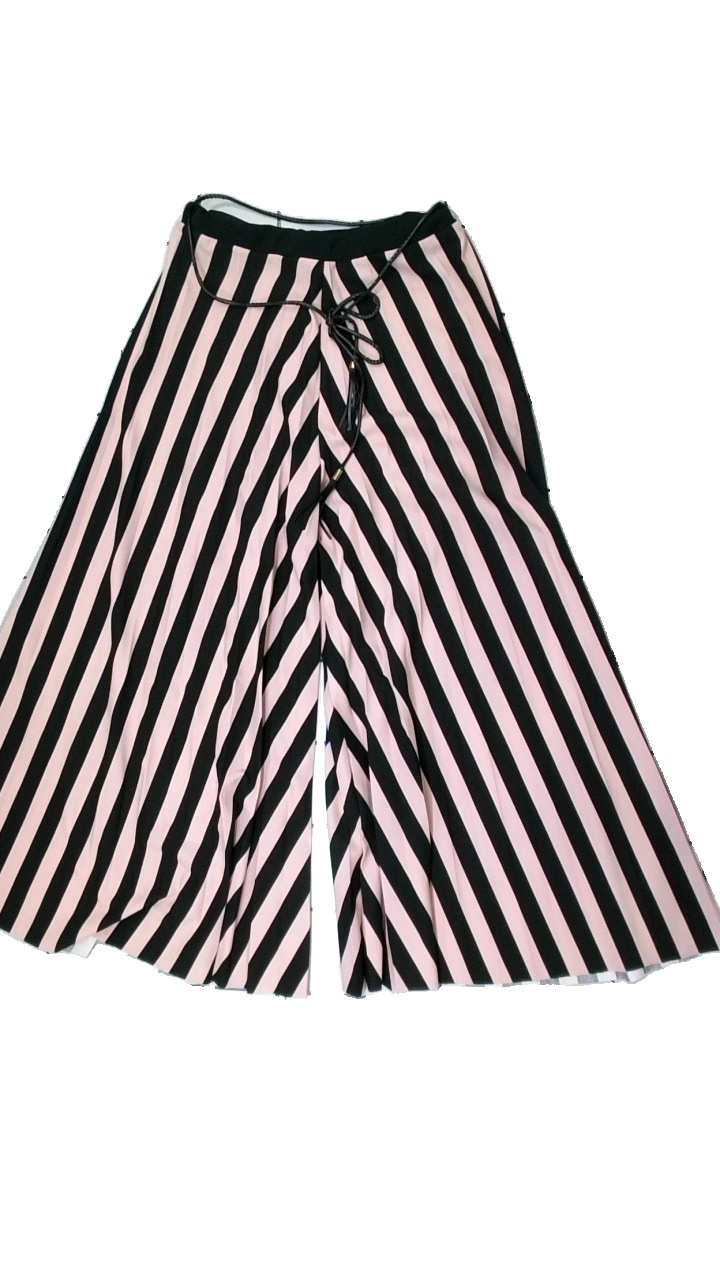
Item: Trousers (Ladies)
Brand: Mirelle
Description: Pink stirped trousers
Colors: Pink, Black
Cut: Loose
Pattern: Striped
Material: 100% Polyester
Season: All
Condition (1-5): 5
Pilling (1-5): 5
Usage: Reuse
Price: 50-100